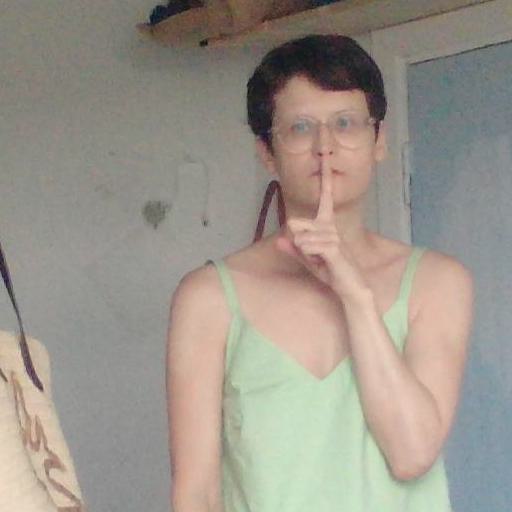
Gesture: mute